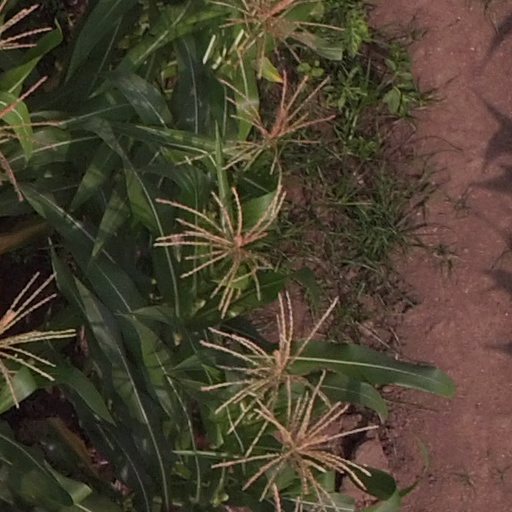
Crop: maize; corn